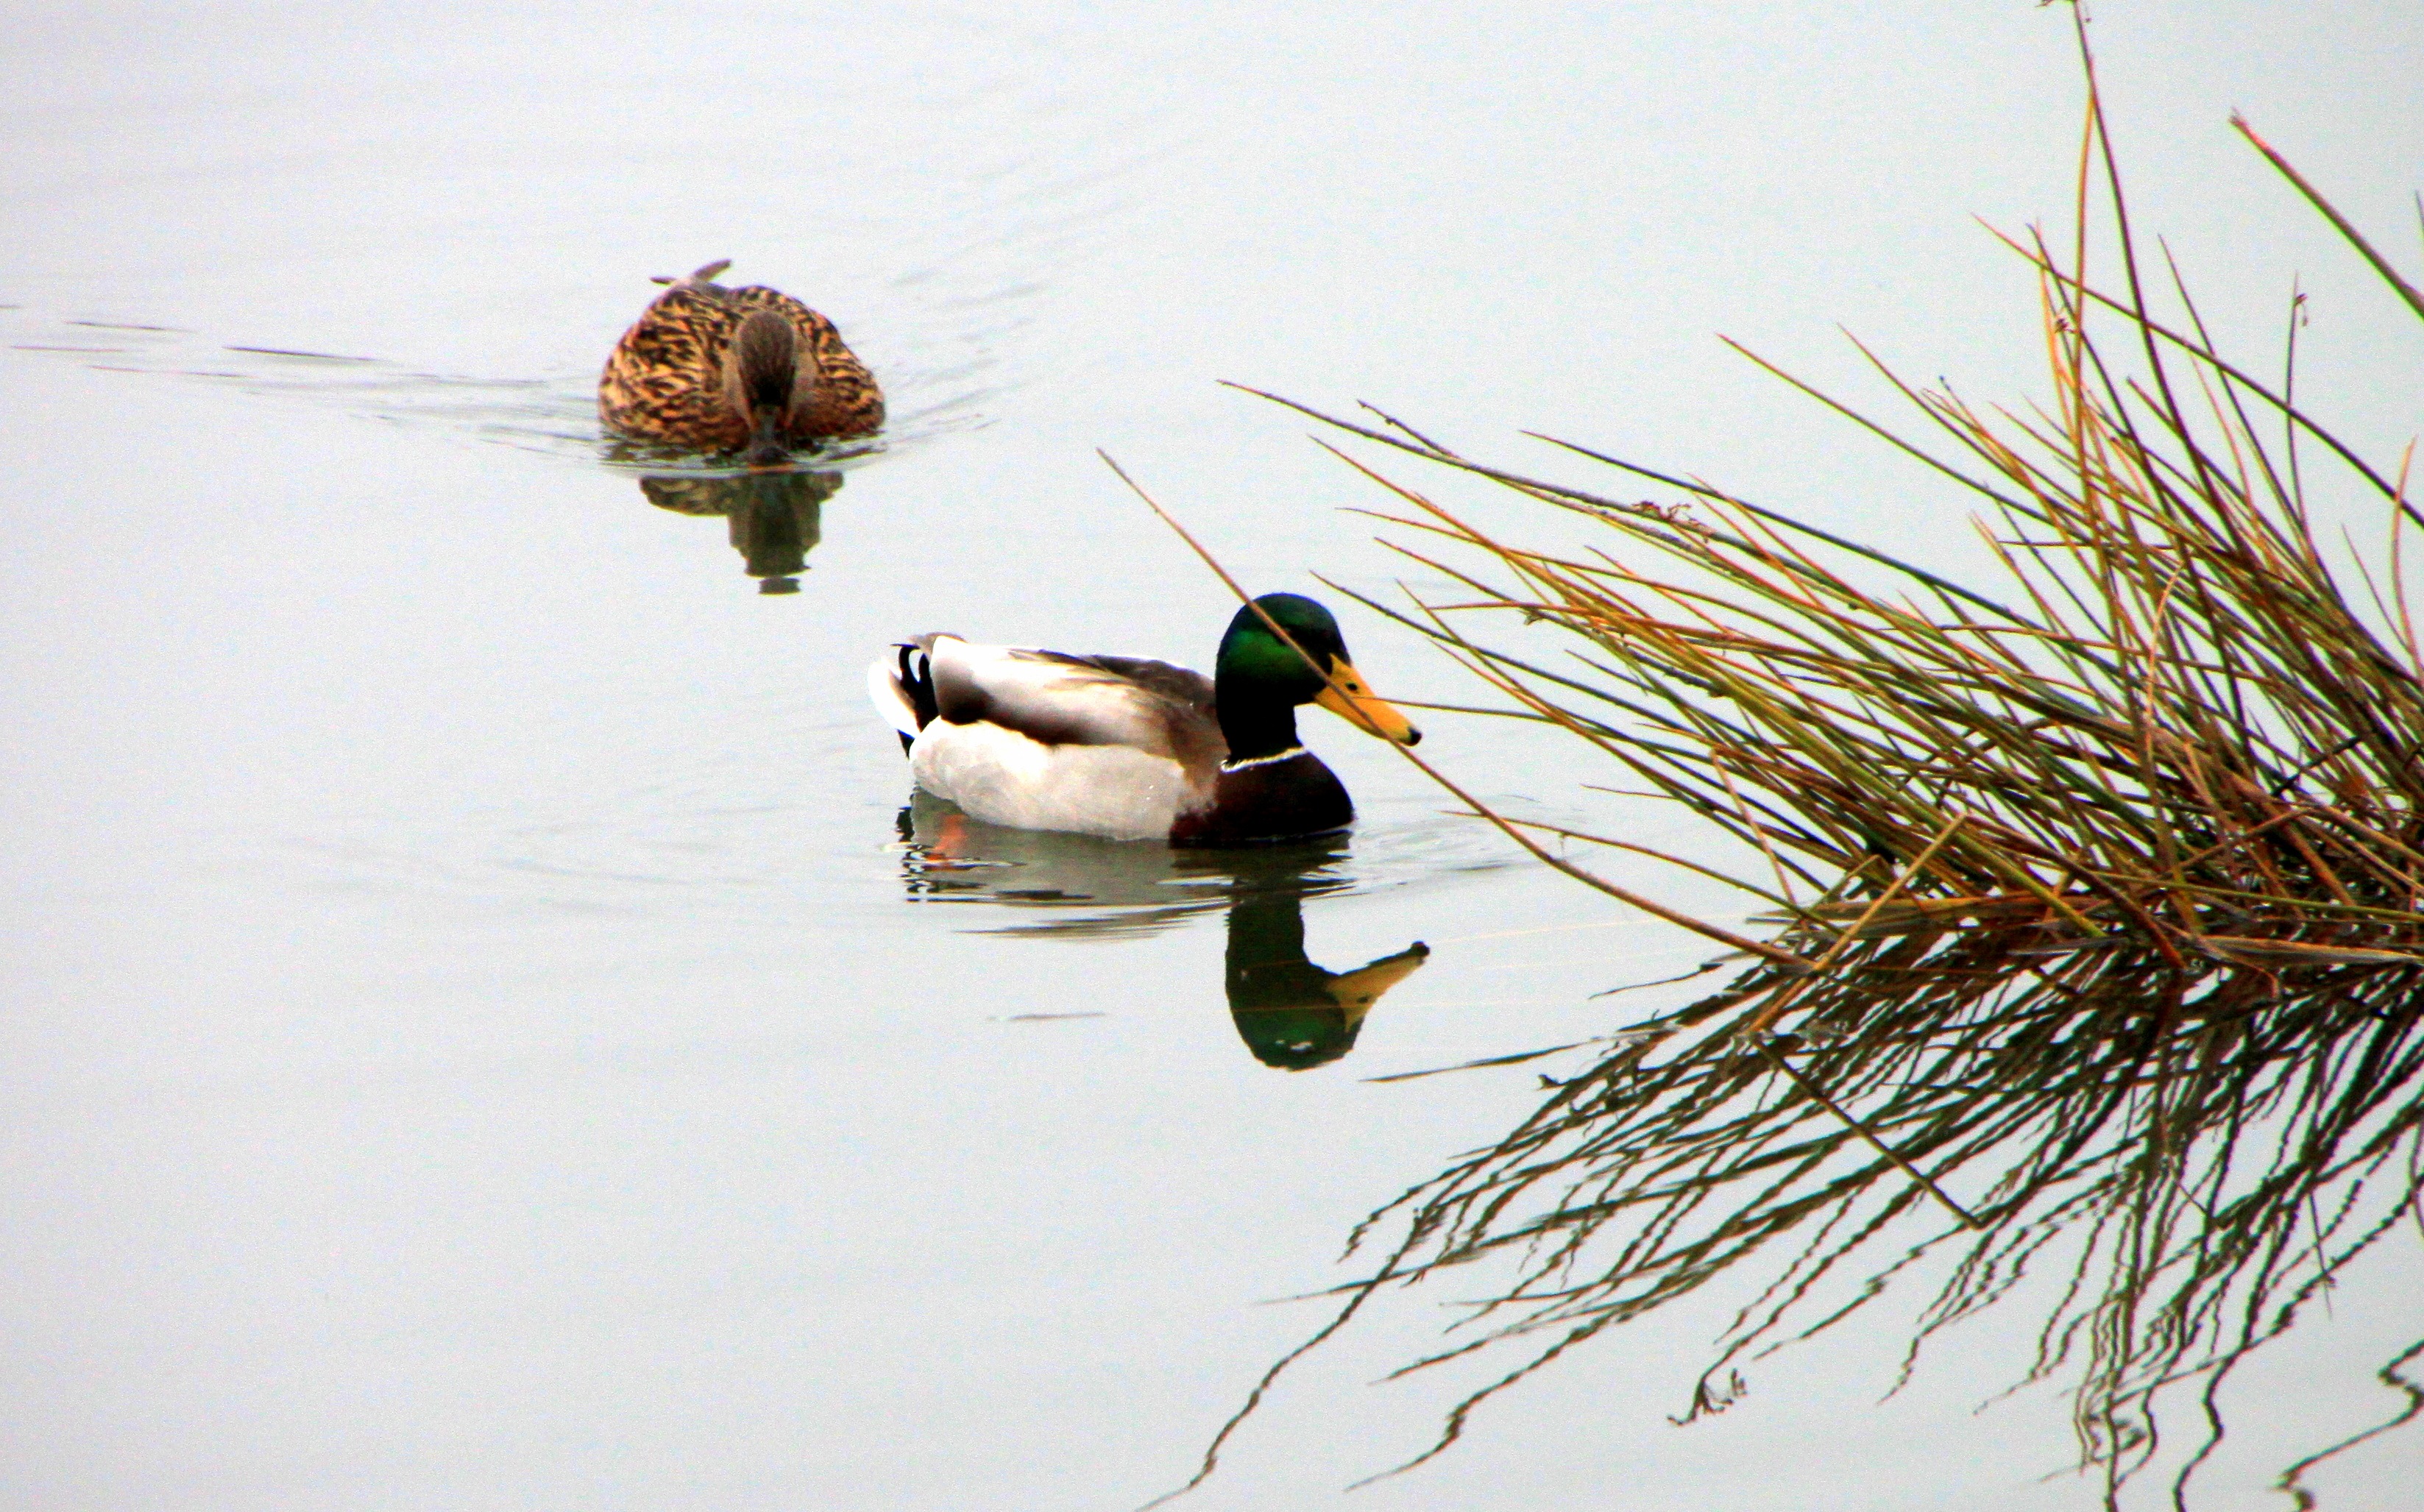
water, nature, bird, cloudy, lake, wildlife, wild, swim, autumn, fauna, birds, duck, vertebrate, ducks, waterfowl, water bird, mallard, ducks geese and swans